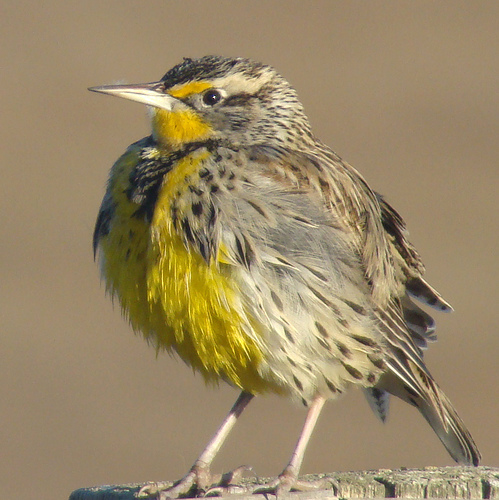
this is a speckled brown bird with a yellow belly and face.
this bird has a long gray bill, a white eyering, and a yellow superciliary.
this is a grey bird with a yellow breast and throat.
this fluffy bird has a yellow chest and face and tan and gray wings, back and head with a pale colored beak.
the grayish brown bird has a yellow throat, breast and bellythe chest of this bird is puffed out with a yellow belly and light brown head and wings.
the small bird has light gray thighs, a yellow belly, and a round dark eye.
a small bird, mostly brown in color, a yellow belly, and a longer pointed bill.
this bird has wings that are brown and has a yellow belly
this bird has a long pointed bill, with a black and yellow breast.
Species: Western Meadowlark